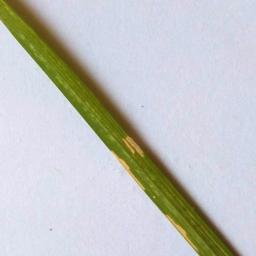
Label: Rice___Leaf_Blast